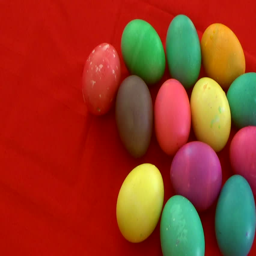
hand placing easter egg on the table .